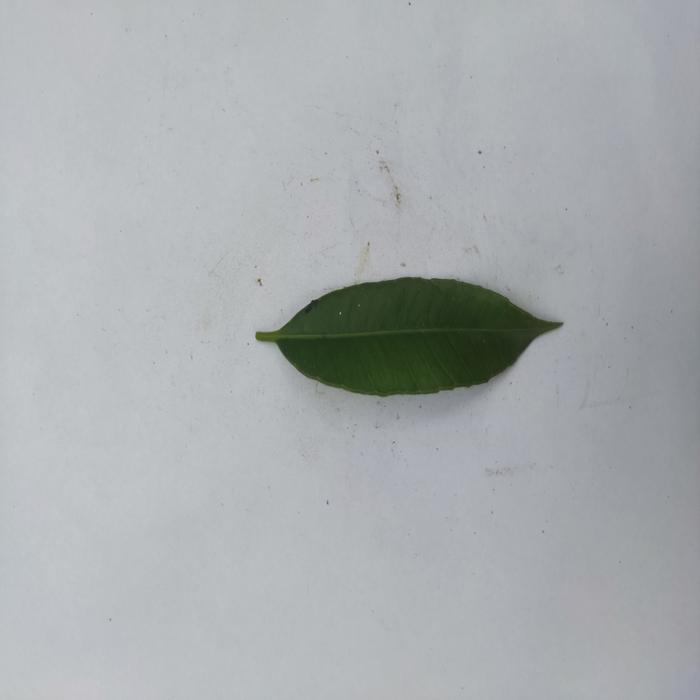
Crop: Hog Plum
Leaf condition: Heathy_Leaf